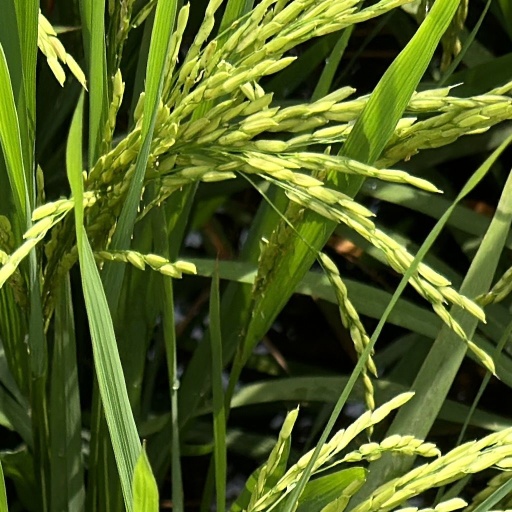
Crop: rice